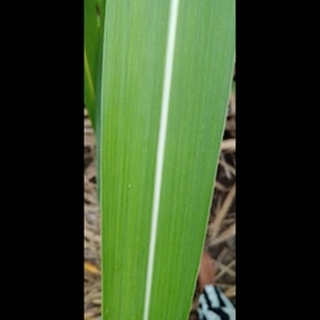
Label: healthy_sugarcane